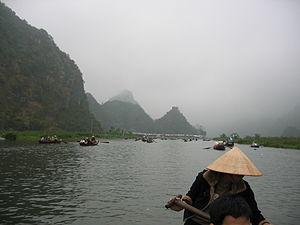
La province de Ninh Bình est une province du nord du Việt Nam située dans la région du delta du Fleuve Rouge.
Tam Cốc - Bích Động est un complexe de grottes dans la commune de Ninh Hải, district de Hoa Lư dans la province de Ninh Bình au Viêt Nam.